Megachile canariensis

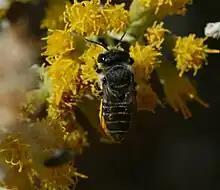
A species of Leafcutter Bee found in the Canary Islands

Megachile canariensis is a species of bee in the family Megachilidae. It was described by Pérez in 1839.